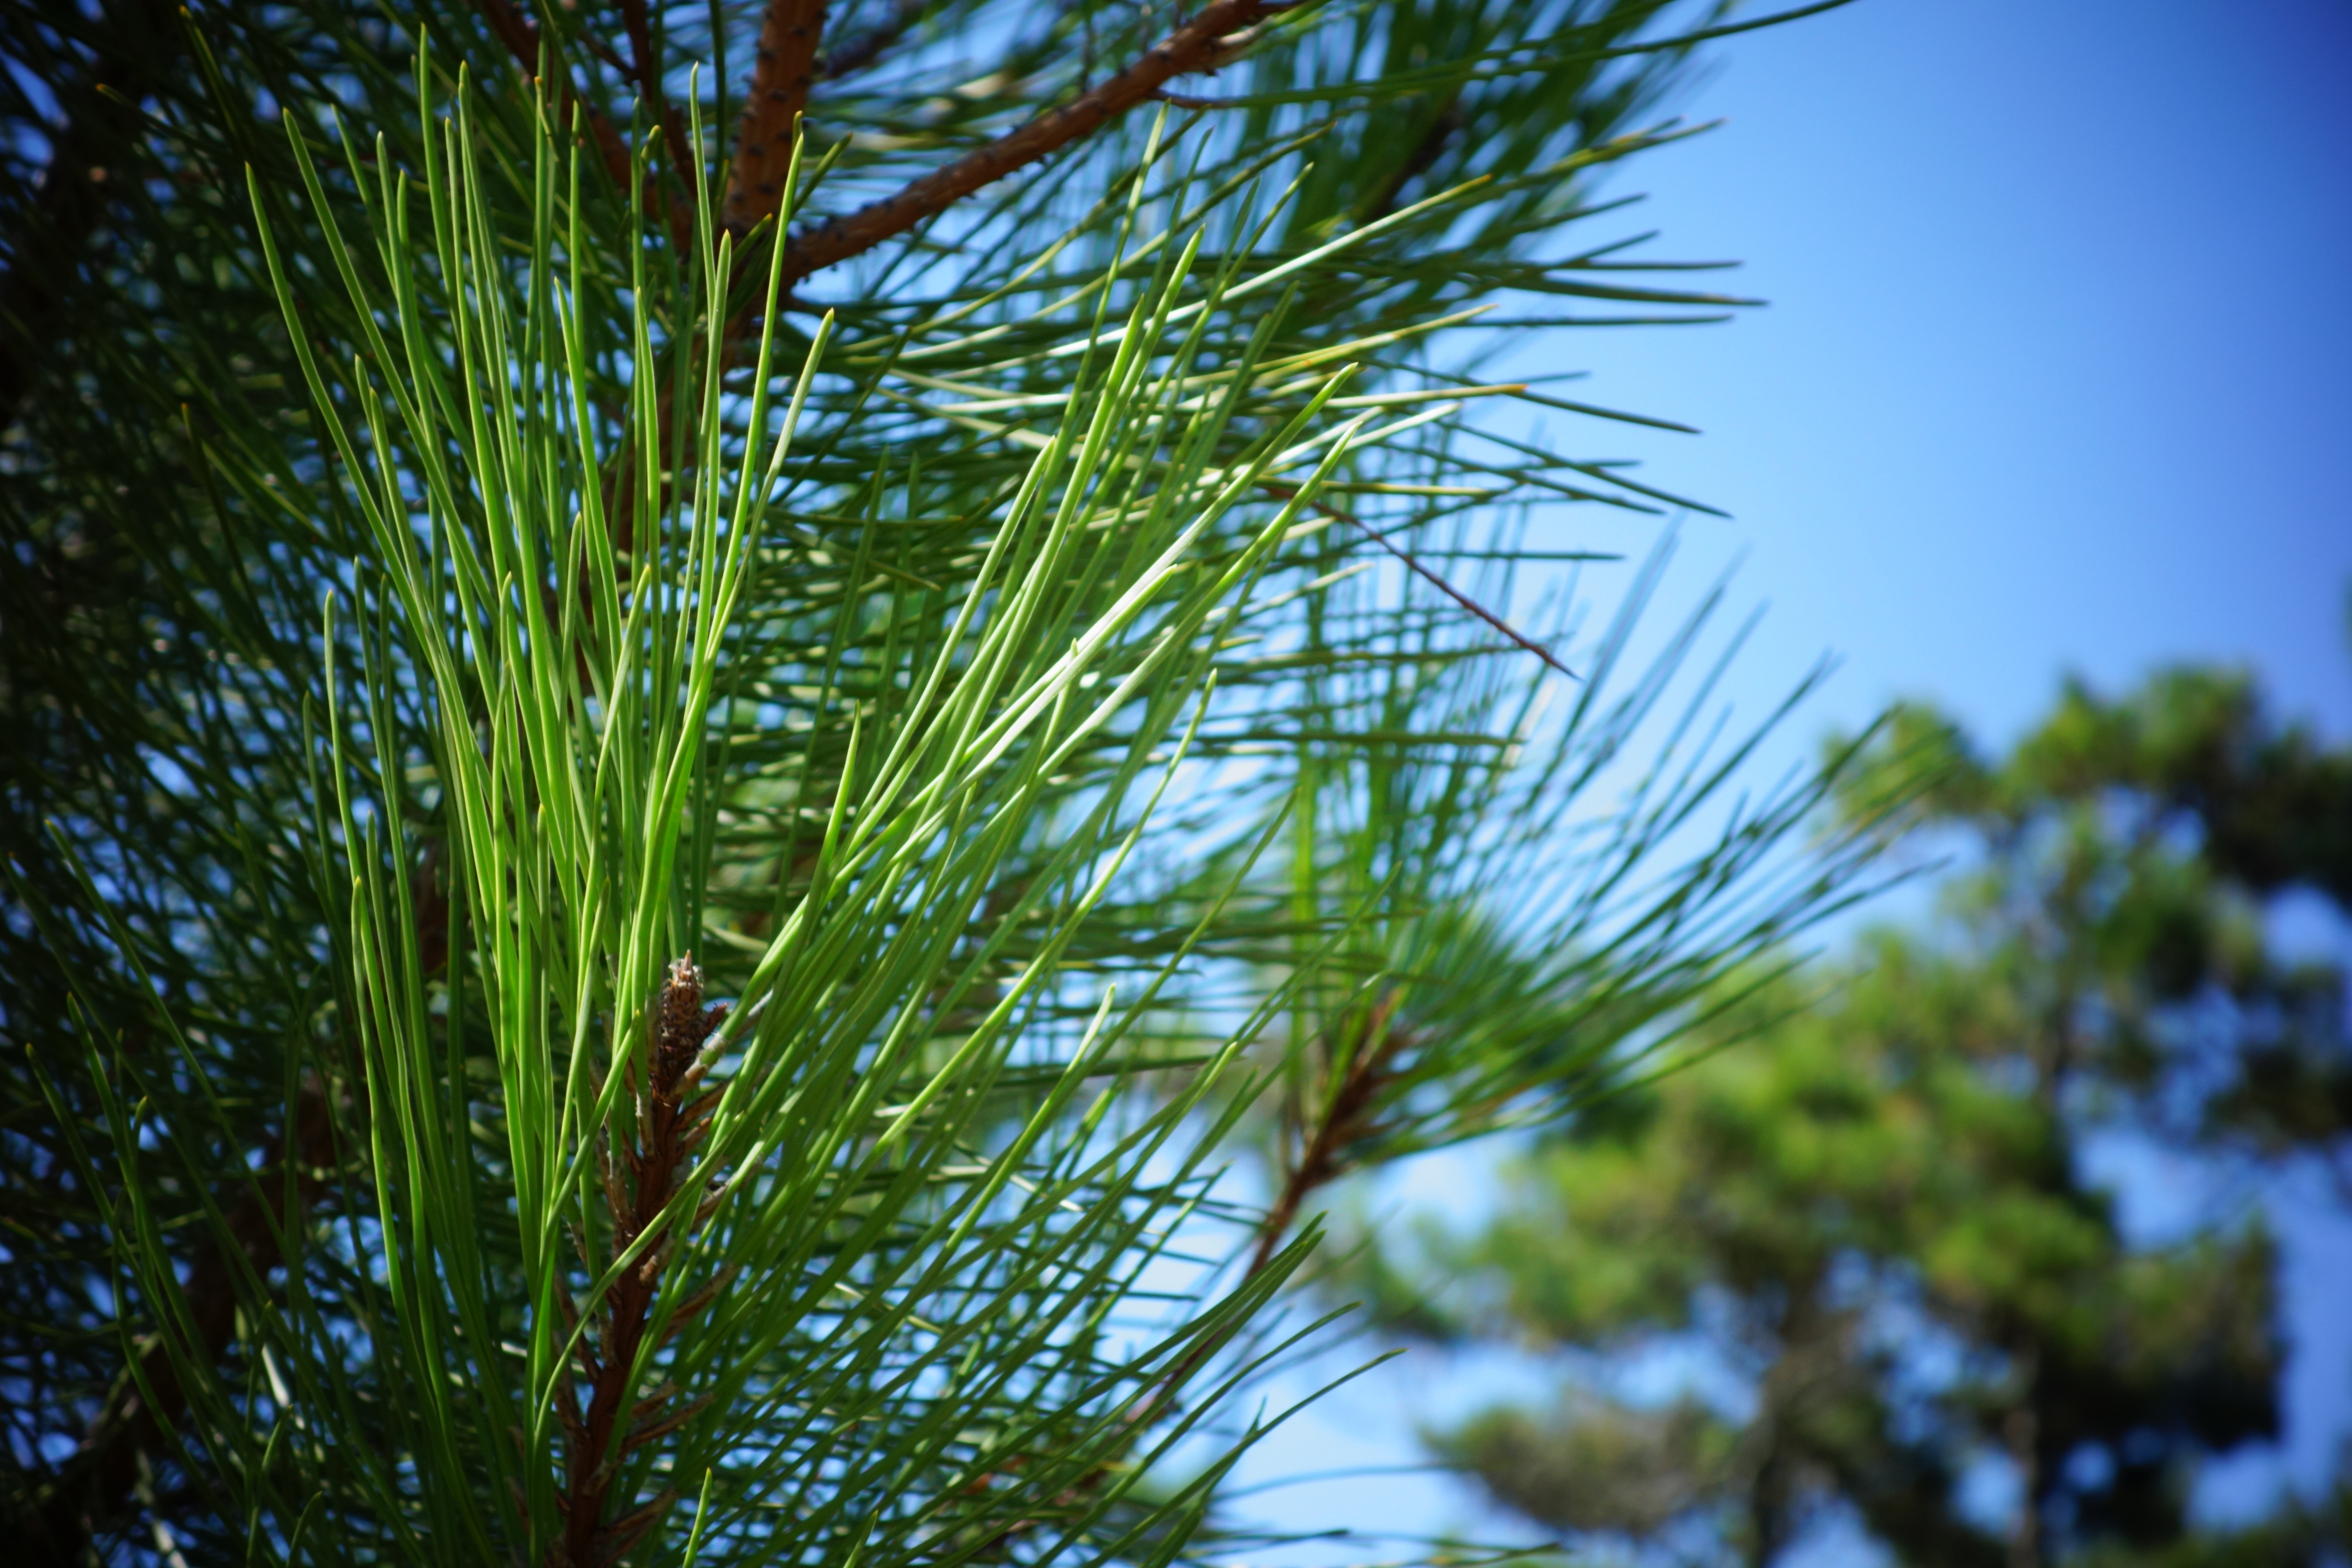
landscape, tree, nature, grass, branch, plant, sky, field, sunlight, leaf, flower, summer, pine, green, botany, blue, flora, vegetation, ecosystem, macro photography, grass family, plant stem, woody plant, land plant, arecales, palm family